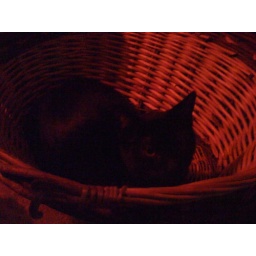
8:36pm Laying on the couch watching Rory O'Shea Was Here with Mimi in a basket